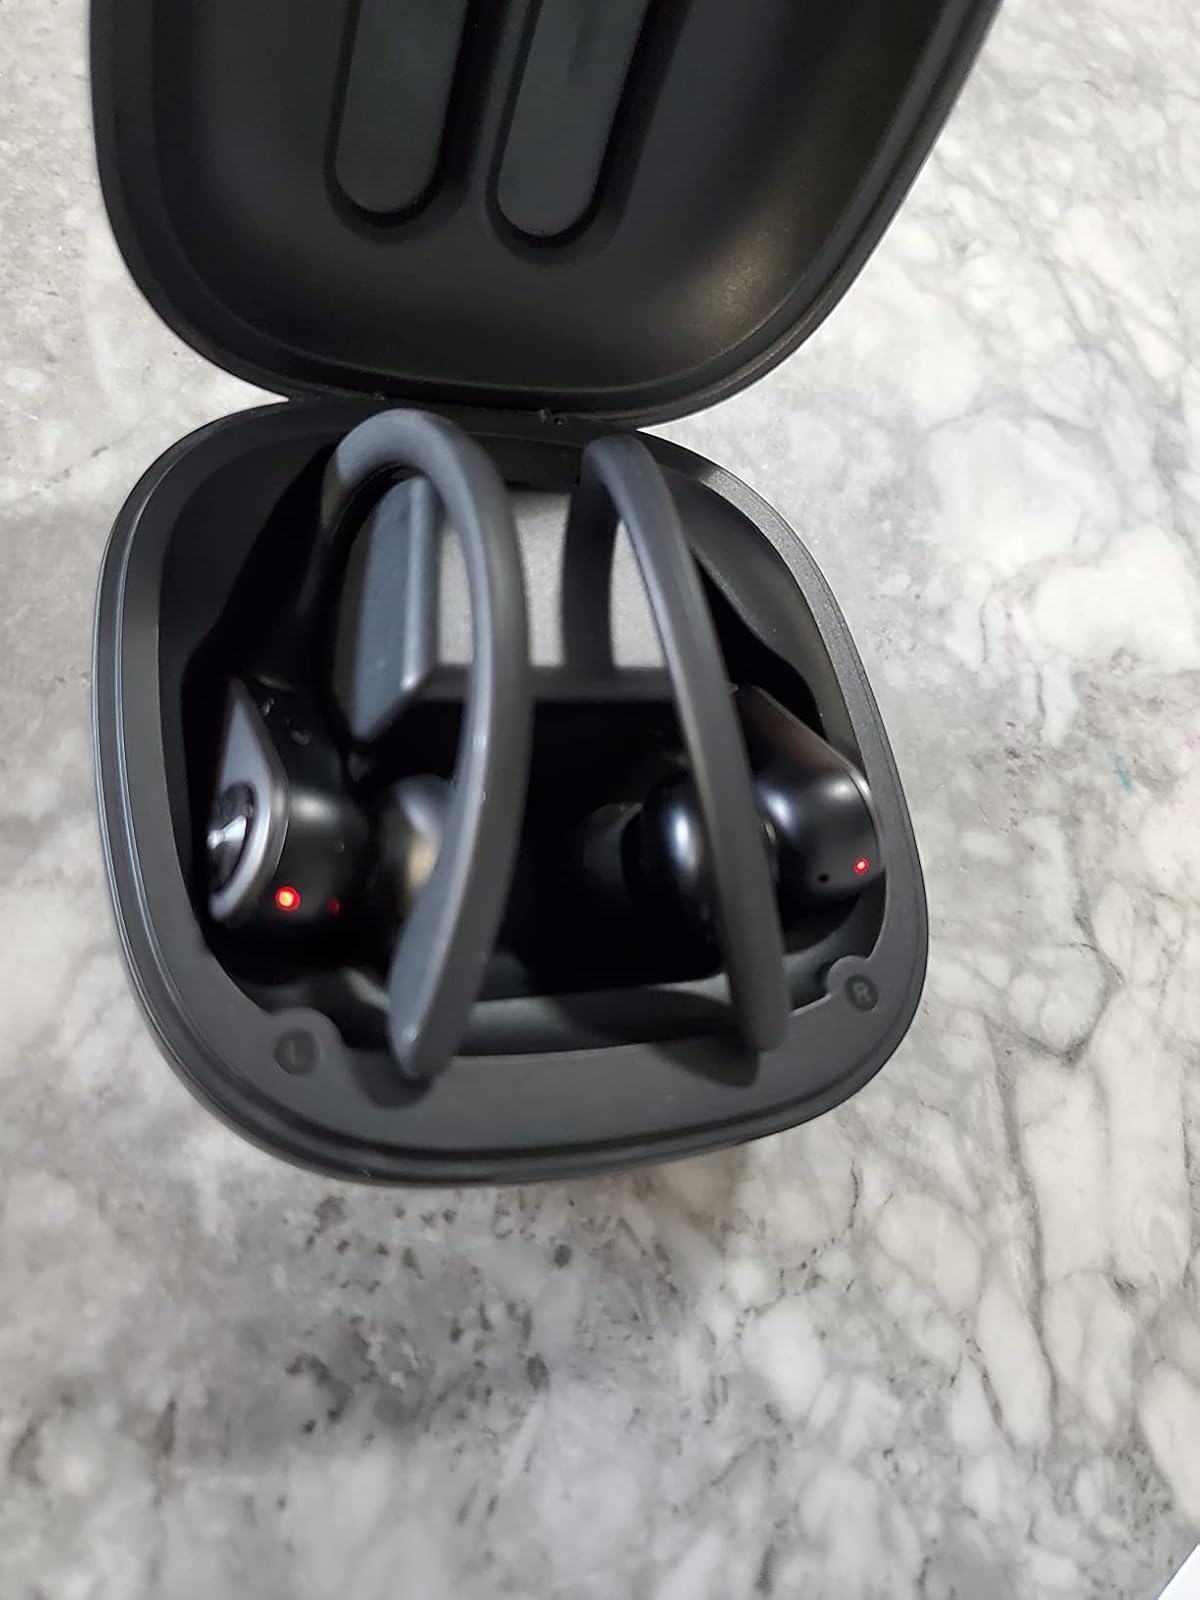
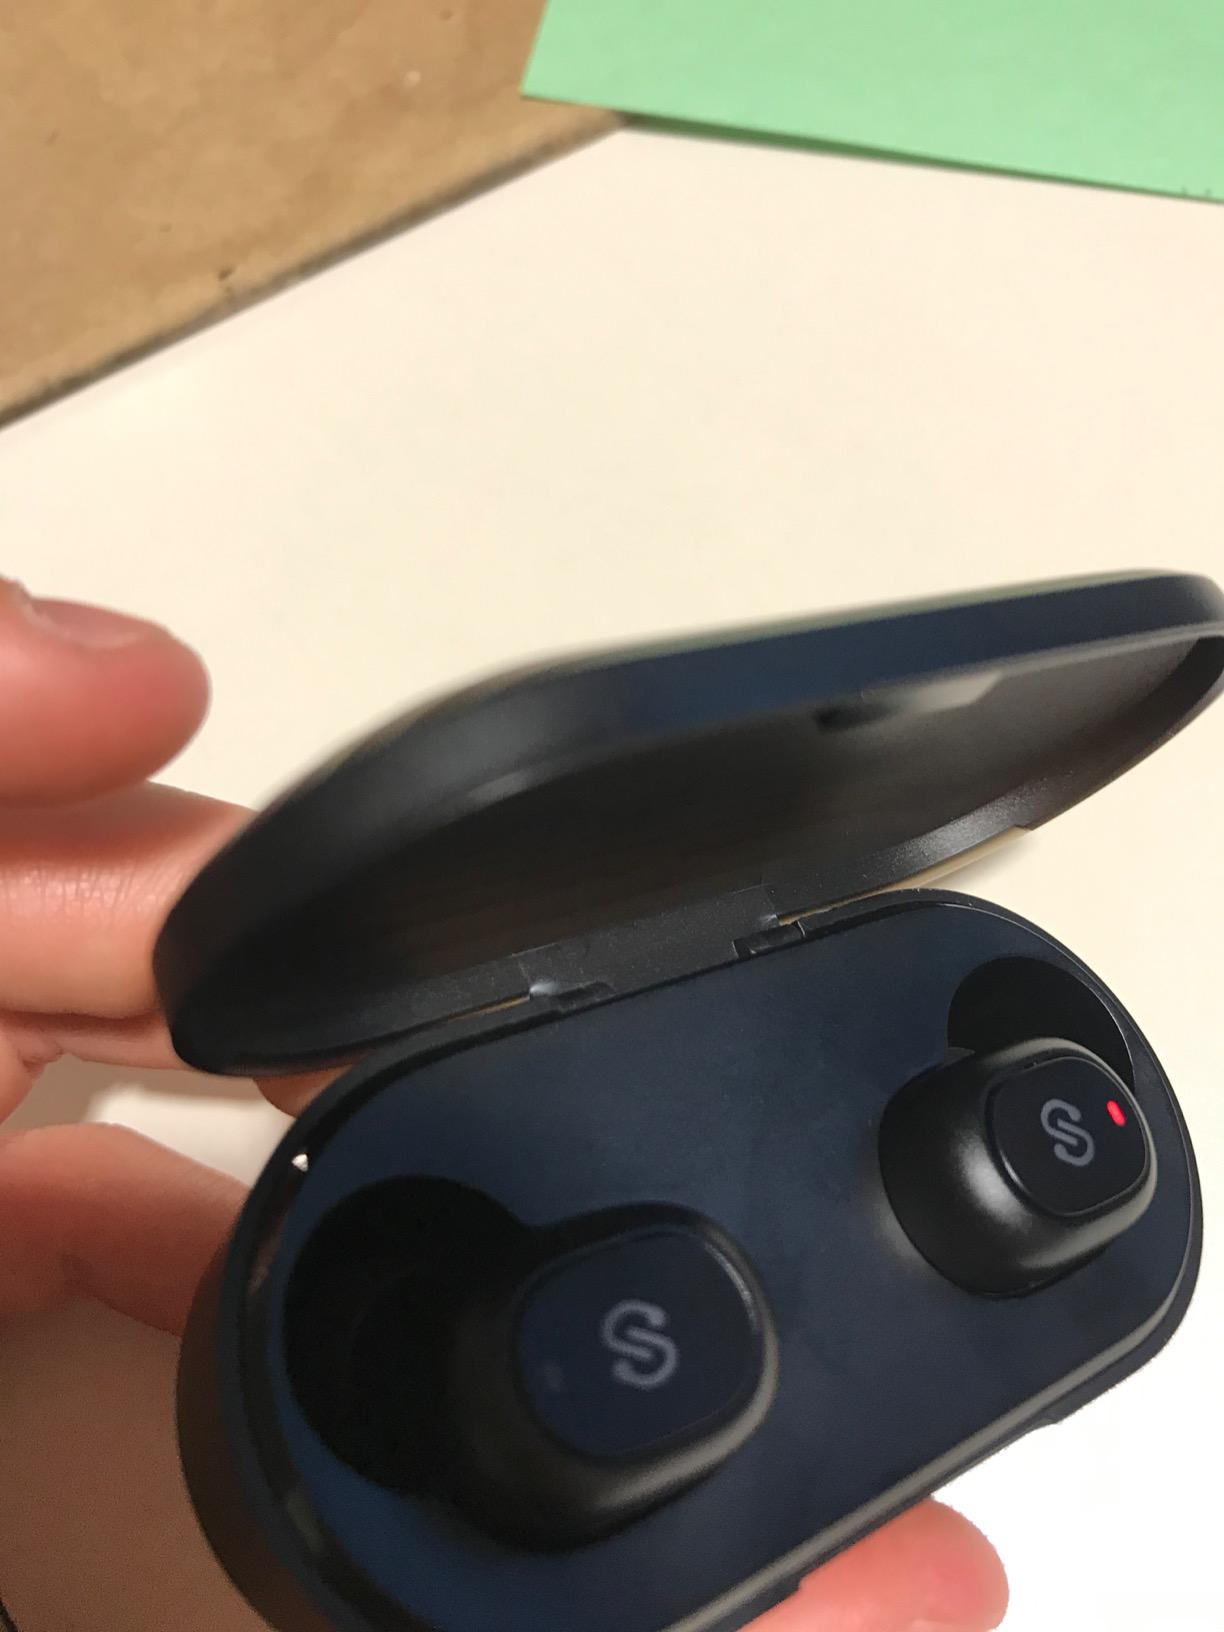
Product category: earbuds
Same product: no